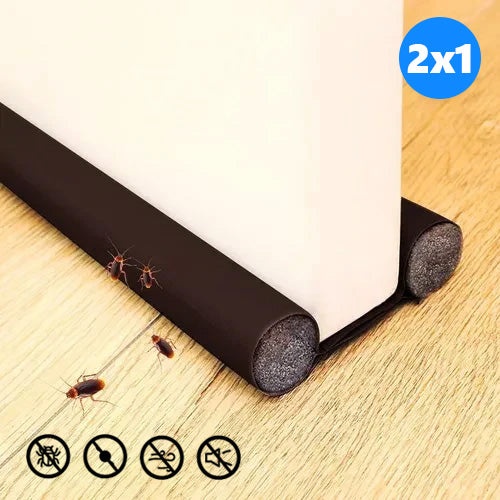
PROMO 2x1 Burlete Aislante Protector de Puerta
¡Protege Tu Hogar de Corrientes, Polvo y Ruido con Nuestro Burlete Aislante! ¿Cansado de lidiar con corrientes de aire, polvo y ruidos molestos en tu hogar? Nuestro burlete protector aislante para puertas es la solución ideal para mantener tu espacio más cálido, limpio y silencioso. Fabricado con materiales de alta calidad, es fácil de instalar y se adapta a cualquier tipo de puerta. Aislamiento Térmico y Ahorro Energético Mantén tu hogar a la temperatura perfecta sin preocuparte por el frío en invierno o el calor en verano. Nuestro burlete crea una barrera eficaz contra las corrientes de aire, ayudándote a reducir el consumo de energía y a ahorrar en tus facturas. Bloqueo de Polvo e Insectos Despreocúpate del polvo y los bichos. Este burlete evita que los insectos y partículas no deseadas entren a tu hogar, manteniendo tus espacios más limpios y saludables. Es ideal para quienes sufren de alergias o buscan un ambiente más puro. Reducción de Ruido Disfruta de la tranquilidad. Con nuestro burlete, puedes reducir significativamente el ruido exterior, creando un ambiente más sereno y cómodo para ti y tu familia. Es perfecto para quienes trabajan desde casa o simplemente desean un espacio tranquilo para descansar. Fácil Instalación La instalación es rápida y sencilla. No necesitas herramientas especiales ni conocimientos técnicos. Nuestro burlete se instala en minutos y puede cortarse fácilmente para adaptarse perfectamente a cualquier puerta sin dejar residuos.
Category: Hardware > Building Materials > Weather Stripping & Weatherization Supplies > Door Sweeps